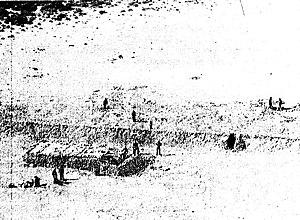
Le mur des sables au Sahara occidental a été attaqué ou franchi de nombreuses fois par le Front Polisario.